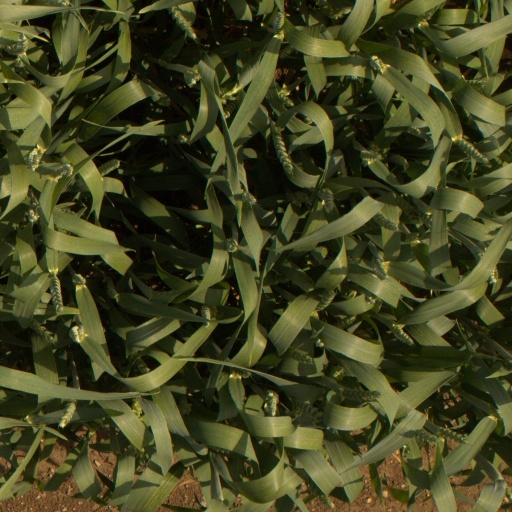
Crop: wheat